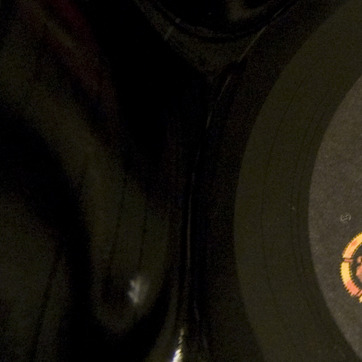
Material: plastic